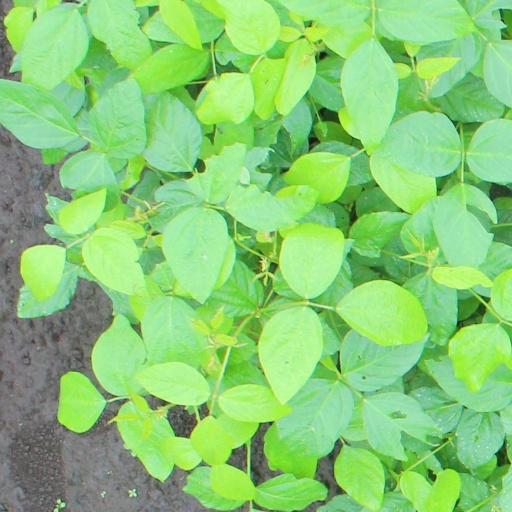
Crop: soybean